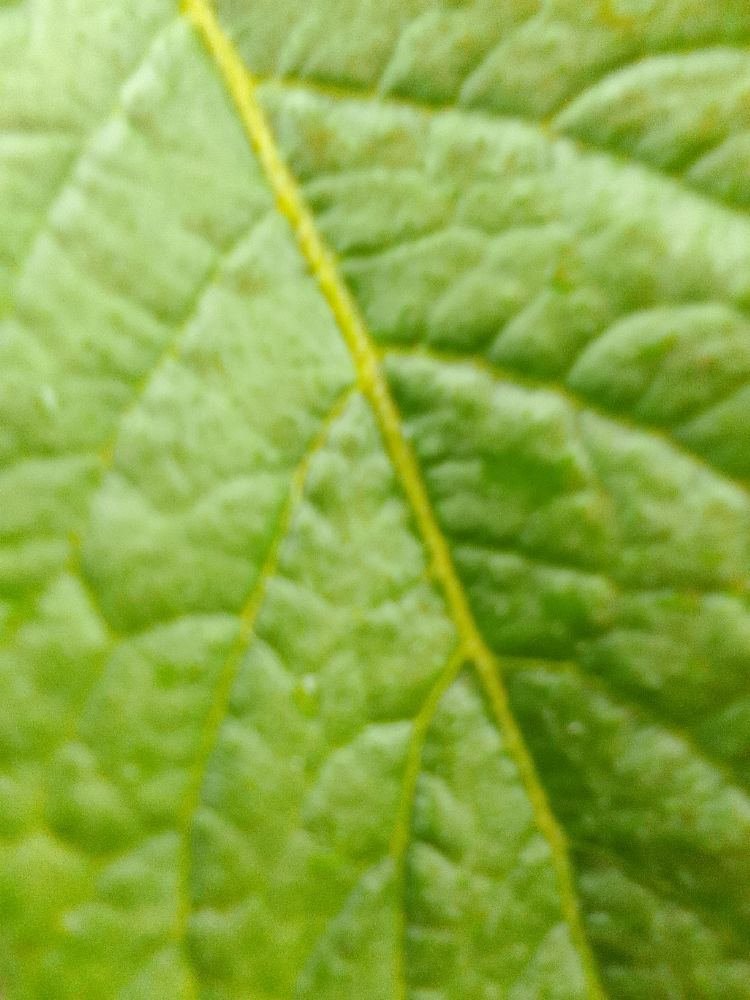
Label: Healthy